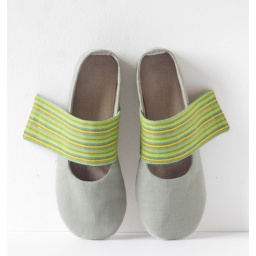
New women linen room shoes in sage linen and striped cotton (size US W 8.5 - EU 39)